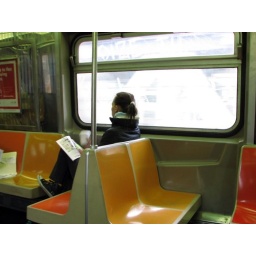
D train over the bridge to Brooklyn